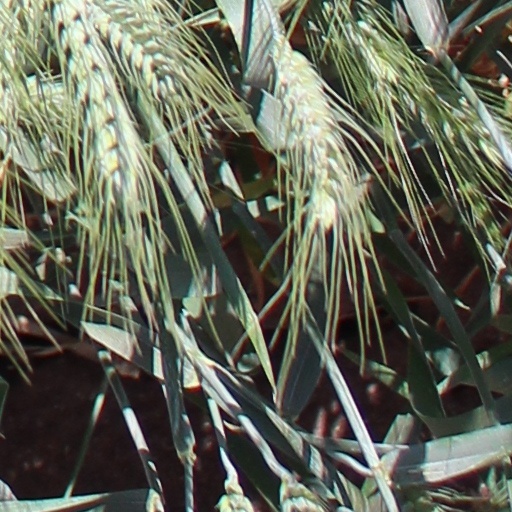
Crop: wheat